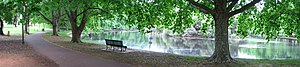
Perth (Australien) / Kultur / Turisme og seværdigheder
:Image:HydeParkPerth05 gobeirne.jpg